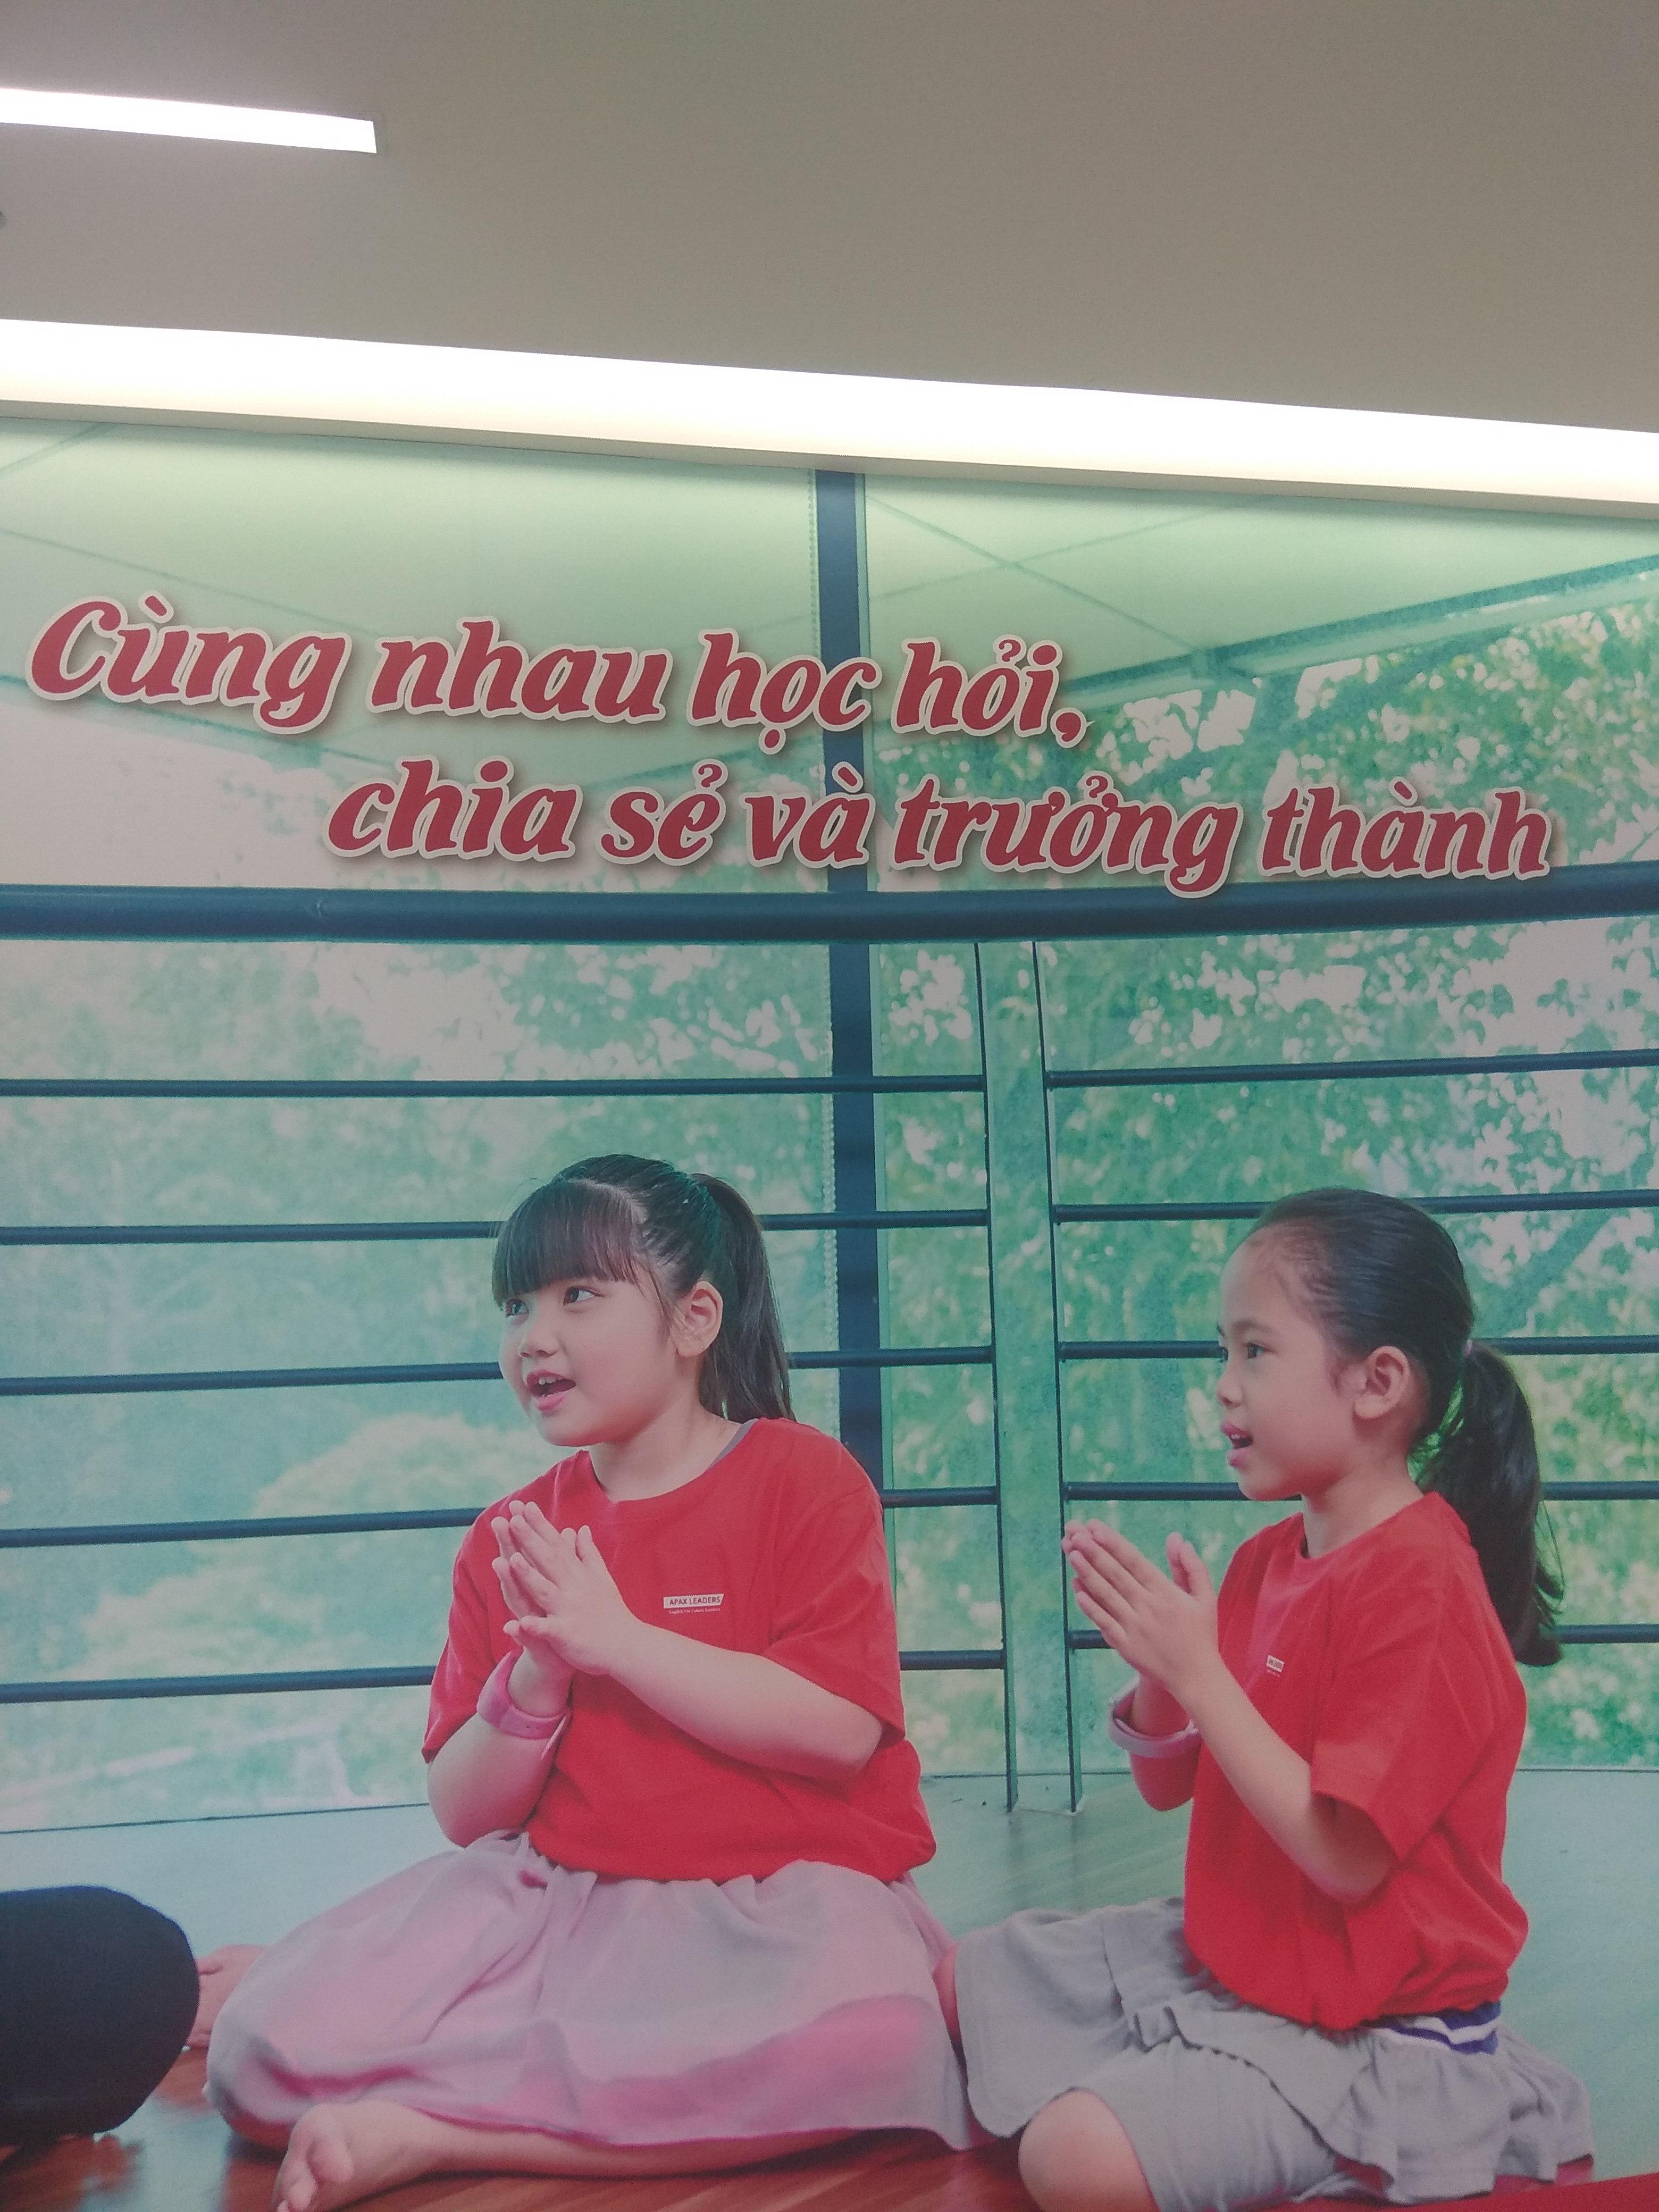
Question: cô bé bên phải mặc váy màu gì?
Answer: màu xám